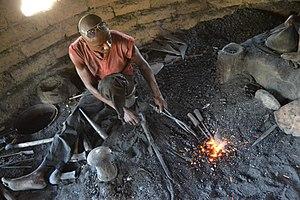
Un forgeron en activité, dans son atelier, à Ferké, une ville située au nord de la Côte d'Ivoire, à environ 600 km d'Abidjan, la capitale économique ivoirienne. This is an image of ""African people at work"" from Ivory Coast"
Le forgeron est un ouvrier ou artisan professionnel qui forge à la main et assemble des pièces de métal pour réaliser des objets usuels ou entrant dans la composition d'un bâtiment.